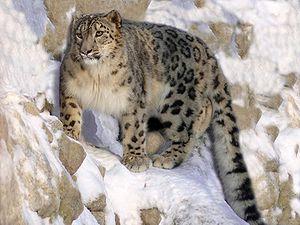
La Panthère des neiges est un récit de Sylvain Tesson publié le 10 octobre 2019 aux éditions Gallimard et ayant reçu le prix Renaudot la même année.
Le Pamir est un massif de haute montagne centré sur l'Est du Tadjikistan avec des prolongements en Afghanistan, en République populaire de Chine et au Kirghizistan. Situé à la jonction entre plusieurs systèmes orographiques d'Asie centrale et du Tibet, il possède trois sommets principaux de plus de 7 000 mètres dont le pic Ismail Samani, généralement considéré comme son point culminant à 7 495 mètres d'altitude, ce qui a valu au massif le qualificatif de « toit du monde ». Son nom s'applique aussi bien à un certain type de vallée glaciaire plus fertile que les montagnes et les plateaux qui les entourent. Ces derniers sont généralement soumis à des conditions climatiques extrêmes, avec des précipitations très faibles et des écarts de températures importants, en particulier dans la moitié orientale désertique du massif. Toutefois, le Pamir est l'une des régions qui abritent le plus de glaciers en dehors des pôles, dont le glacier Fedtchenko avec 77 kilomètres de long. Ceci lui permet d'être parcouru par un grand nombre de rivières appartenant aux bassins de l'Amou-Daria à l'ouest et du Tarim à l'est, et de contenir des centaines de lacs.